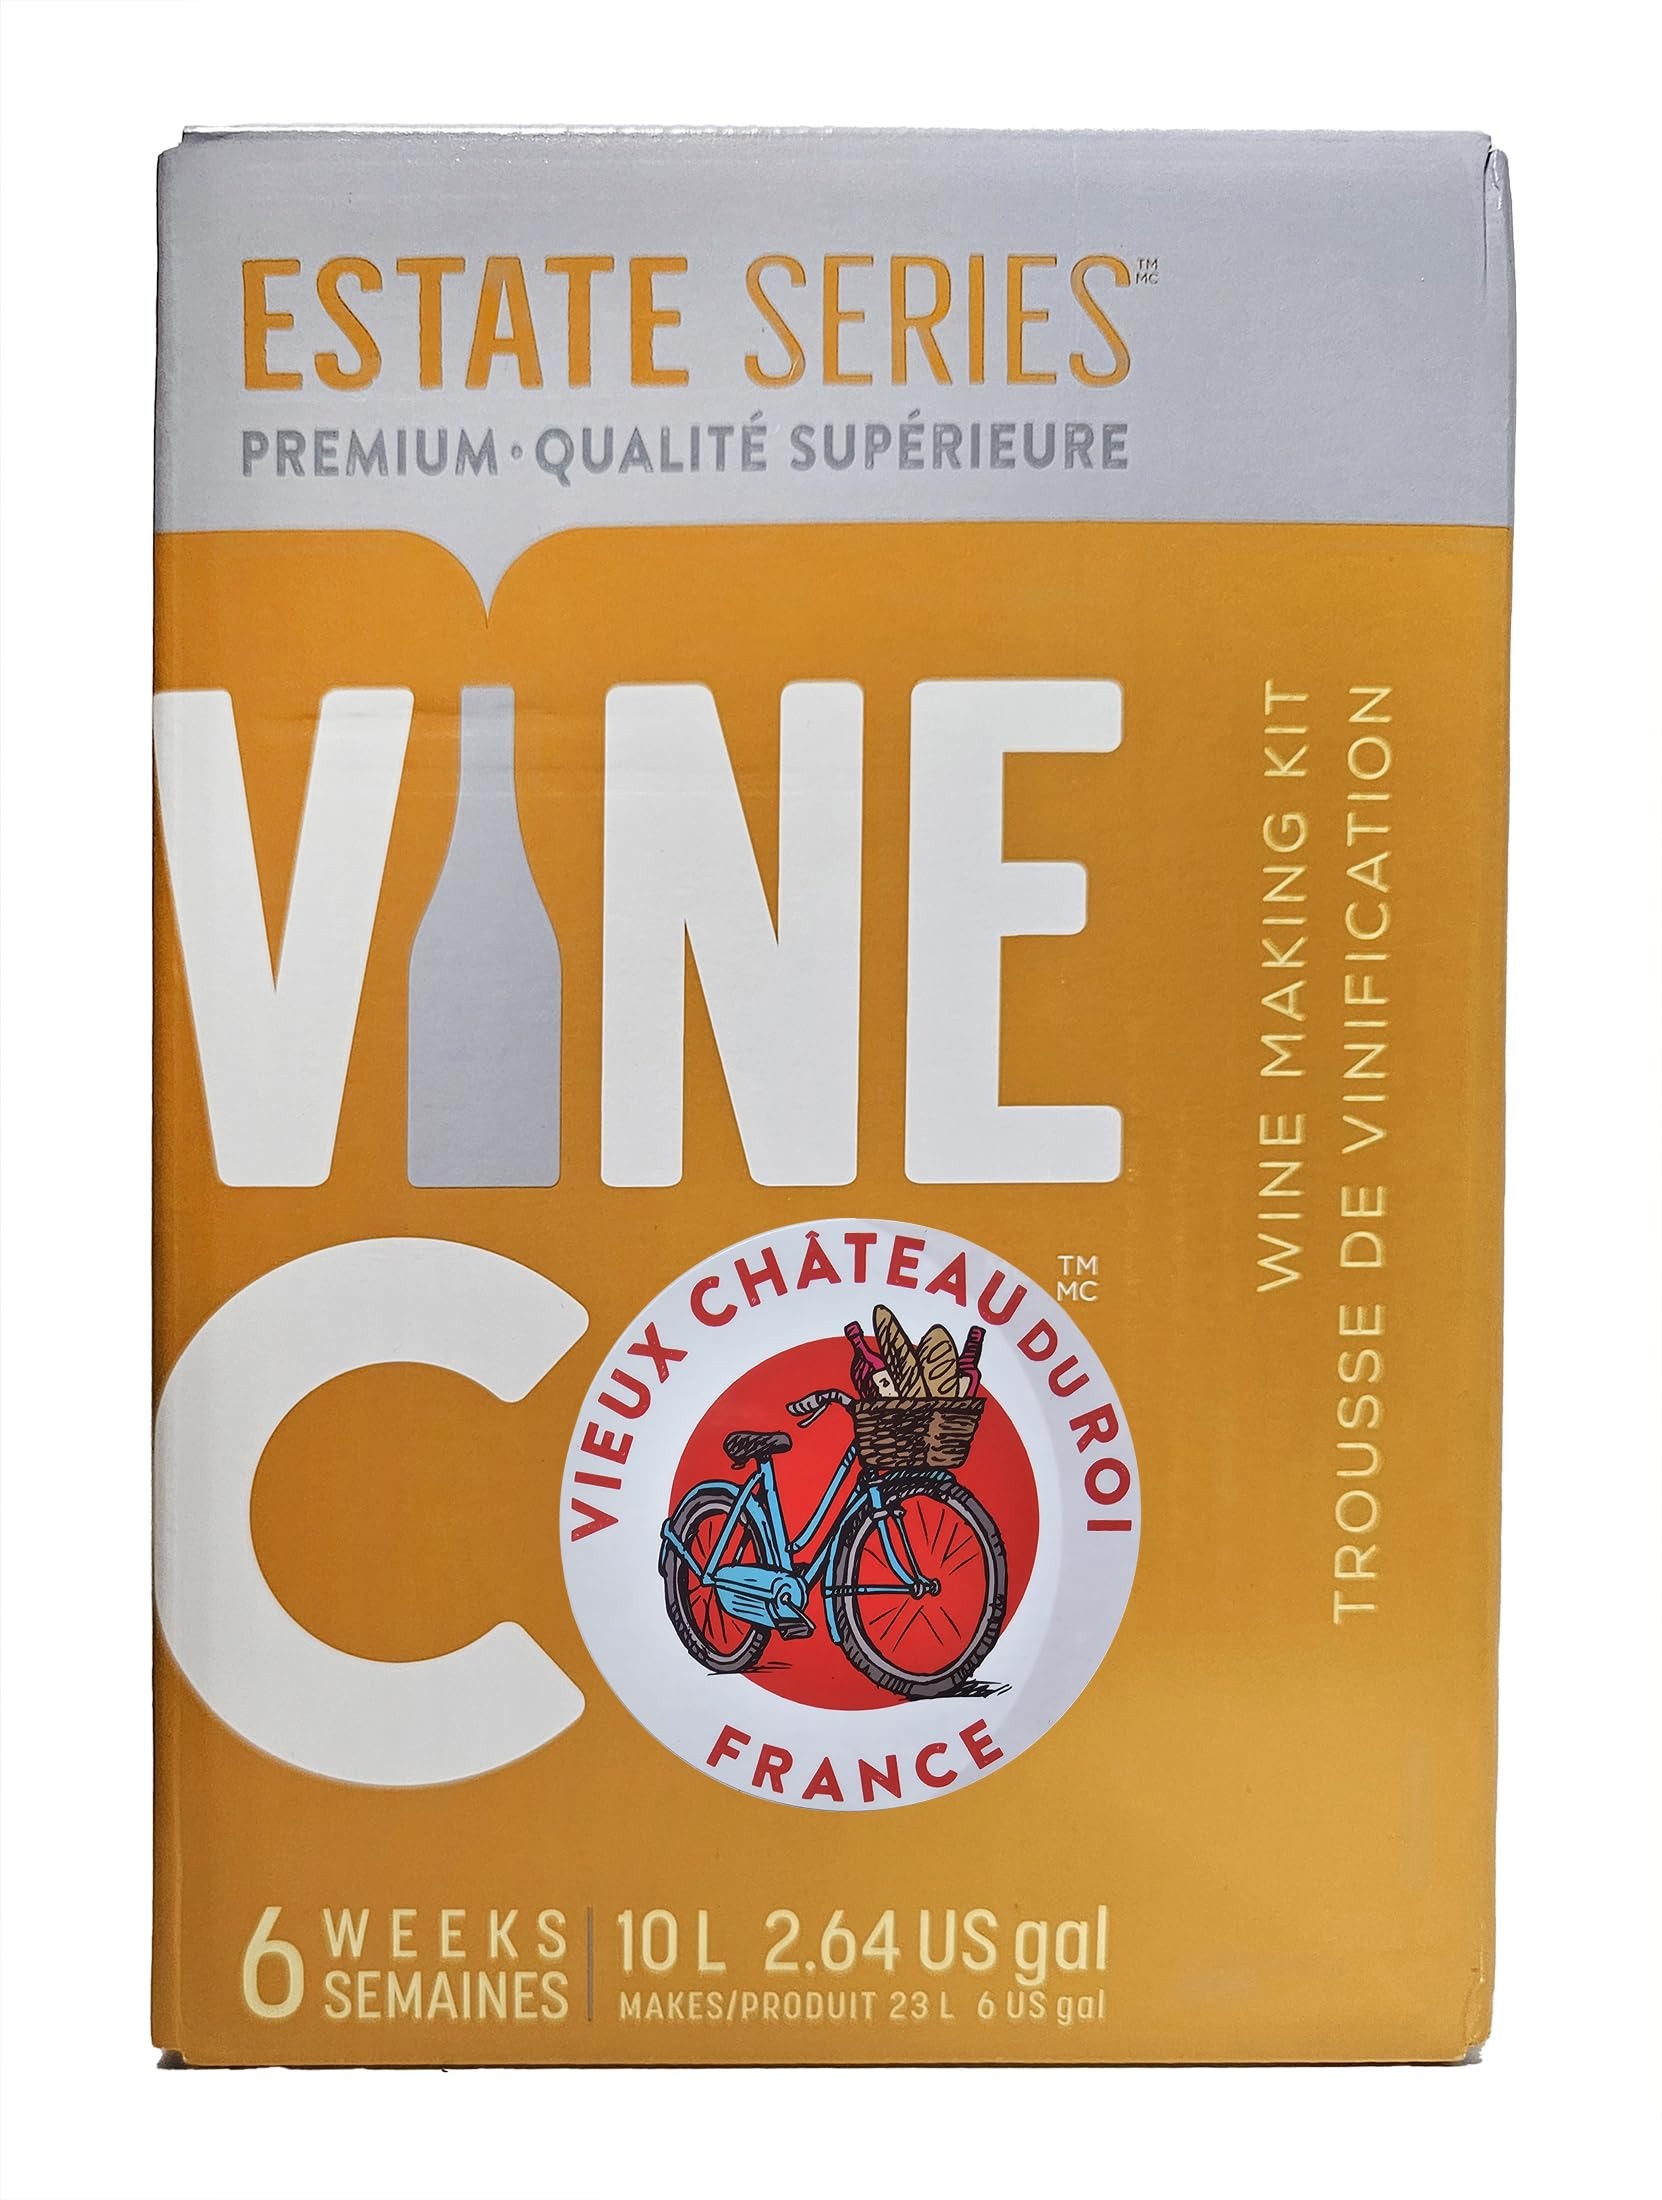
Item Name: VineCo Estate Series French Vieux Chateau du Roi Wine Making Ingredient Kit
Bullet Point 1: Vieux Château du Roi Wine Kit - VineCo Estate Series
Bullet Point 2: Flavor Profile - Red fruit, spice and leather notes
Bullet Point 3: Kit Volume: 10 L, Approximate Yield: 23 L
Bullet Point 4: Ready to Bottle: In 4-8 weeks
Bullet Point 5: Ingredient Kit Only Does Not Contain Alcohol
Product Description: Vieux Château du Roi Wine Kit - VineCo Estate Series - Experience the Elegance of Vieux Chateau du Roi The VineCo Estate Series Vieux Chateau du Roi Wine Kit invites you to craft an exceptional California red blend that embodies the rich traditions of classic French styles. This medium-bodied wine showcases vibrant flavors of red berries and luscious plum, creating a delightful balance that is both inviting and refreshing. This dry red blend is perfect for those seeking depth and character in their wine. This wine features a medium oak influence, imparting subtle hints of spice and vanilla that enhance its fruit-forward profile. Inspired by the esteemed Châteauneuf-du-Pape wines of France's Southern Rhône Valley, the Vieux Château du Roi style is renowned for its complexity and rich flavors. Ingredient Kit Only Does Not Contain Alcohol.
Value: 1.0
Unit: Count

Price: 11.48